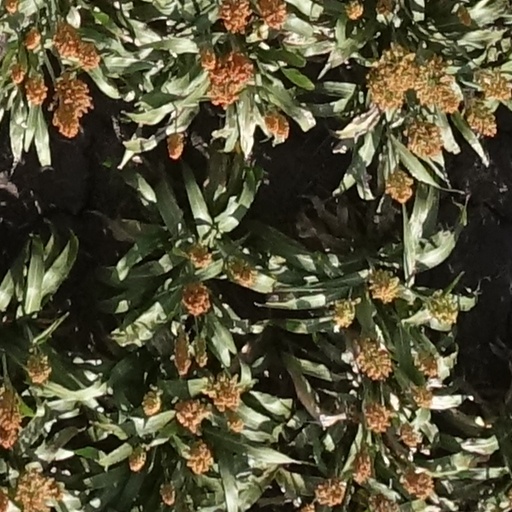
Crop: sorghum